Leningrad School of Painting

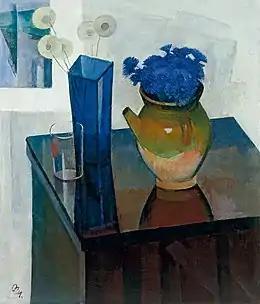
Sergei Osipov's "Cornflowers", 1976

With regard to the painterly and plastic language and imagery, the Leningrad school kept to the traditions and general values common to European and Russian art. Ideas of humanism professed by the artists, expressed the national character and the clarity of their culturally informed and quite traditional painterly language made their art highly relevant to the epoch and created a broad field for creative experiments.